Cow tipping

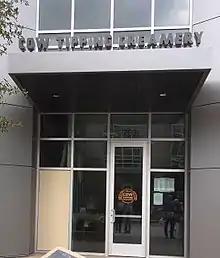
The Cow Tipping Creamery in Frisco, Texas

Assorted individuals have claimed to have performed cow tipping, often while under the influence of alcohol. These claims, to date, cannot be reliably verified, with Jake Swearingen of "Modern Farmer" noting in 2013 that YouTube, a popular source of videos of challenges and stunts, "fails to deliver one single actual cow-tipping video".